Namatjira Drive

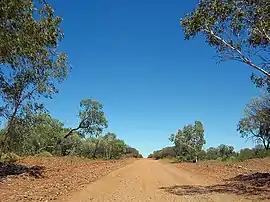

Namatjira Drive is a designated state route in the Northern Territory of Australia. Strictly touristic, it runs through West MacDonnell National Park. Like Larapinta Drive, from which it branches off, it is part of the Red Centre Way. Namatjira Drive is named after Albert Namatjira (1902–1959), one of the most famous Aboriginal painters, who was born in Hermannsburg.